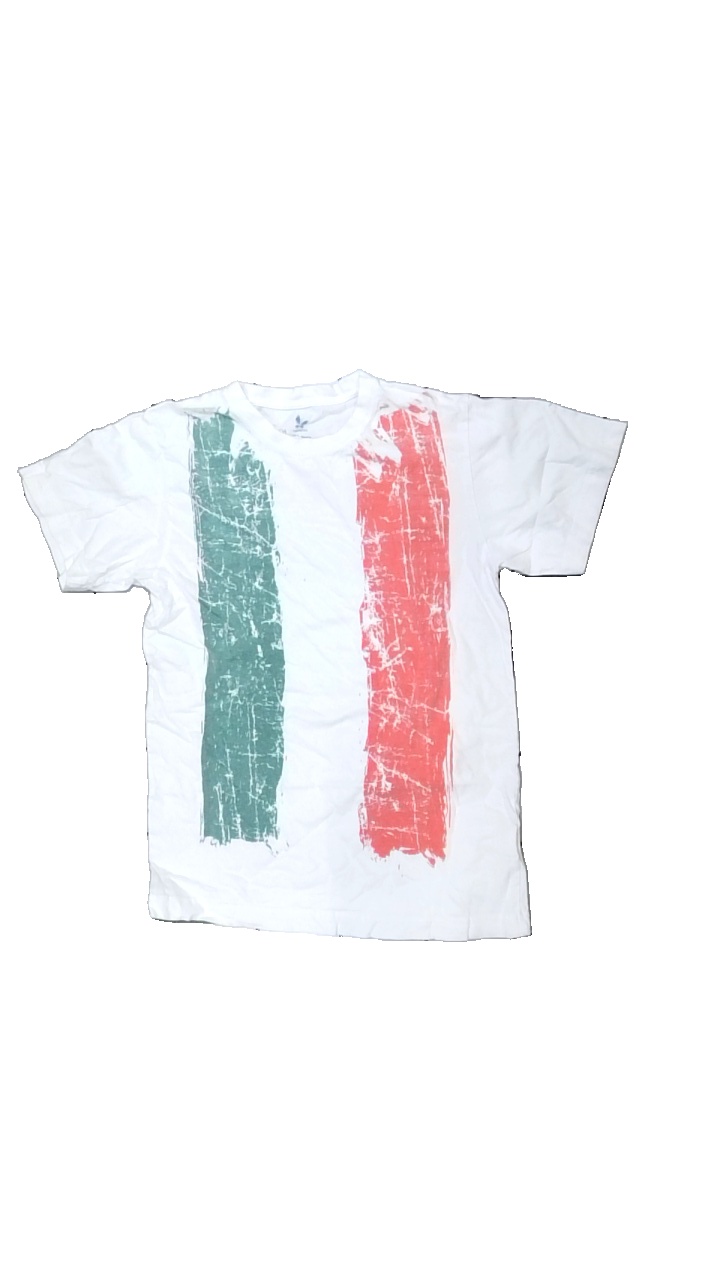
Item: T-shirt (Men)
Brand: Morpho
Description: t-shirt med tryck
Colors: White, Green, Red
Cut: C-collar
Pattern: Other
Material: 100% bomull
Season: All
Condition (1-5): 2
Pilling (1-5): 2
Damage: hål
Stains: Minor
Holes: Minor
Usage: Export
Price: <50